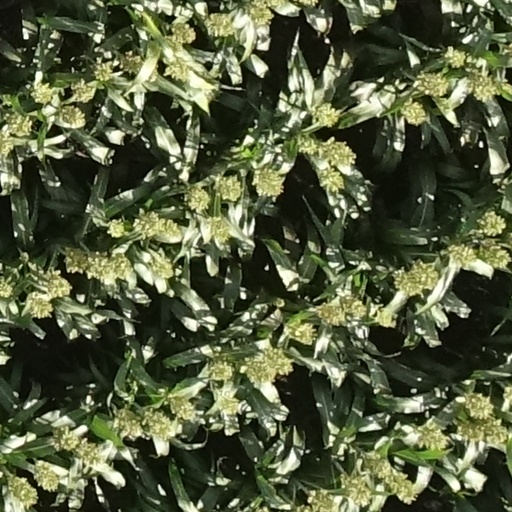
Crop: sorghum